Lao-Korean College

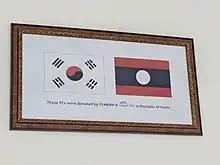
Lao and Korean flags at the college in 2018

Lao-Korean College (abbreviated as ວລກ or LKC) is a private college in Vientiane and was founded in 2006 on the basis of educating Lao students in the style of South Korea's education. The college has four Departments: Department of English, Department of Korean, Department of Accounting, and Department of IT. The college is supported by South Korea. The college mostly focuses on philosophy and cultivating future leaders of Lao society. The college employs Lao, Korean and American teachers.